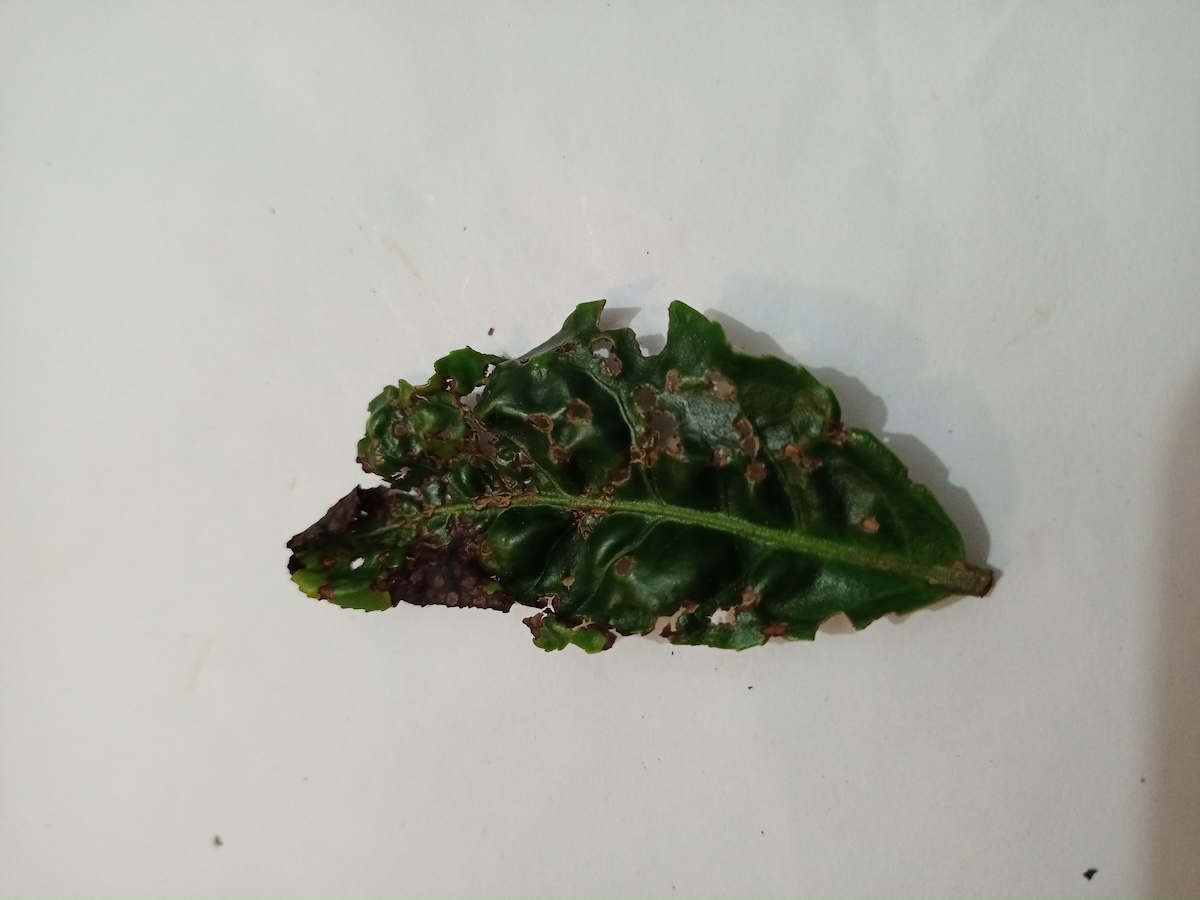
Label: Green mirid bug